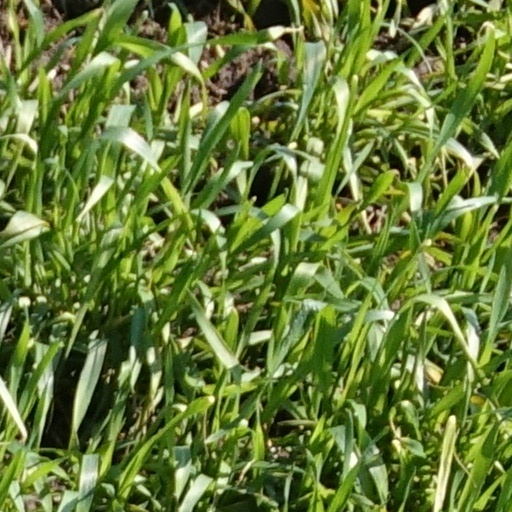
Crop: wheat